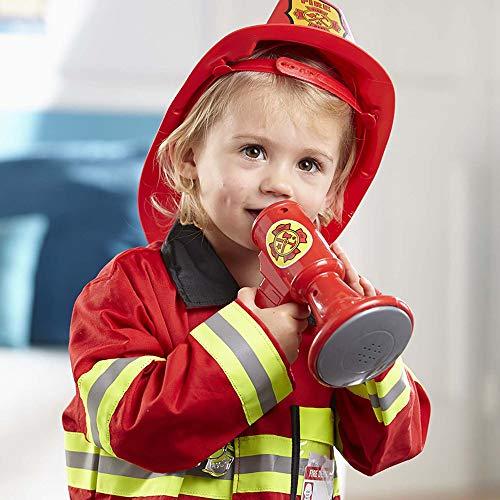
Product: Melissa & Doug Personalized Fire Chief Role Play Costume Dress-Up Set Costume
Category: Clothing, Shoes & Jewelry | Costumes & Accessories | Kids & Baby | Girls | Costumes
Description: Dress-up-and-play set with everything a child needs to look the Part, plus exciting accessories to Spur imaginative play.
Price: $30.29
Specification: ProductDimensions:15.8x4.2x22.5inches|ItemWeight:1.7pounds|ShippingWeight:1.7pounds(Viewshippingratesandpolicies)|DomesticShipping:ItemcanbeshippedwithinU.S.|InternationalShipping:ThisitemcanbeshippedtoselectcountriesoutsideoftheU.S.LearnMore|ASIN:B00H5DXADE|Itemmodelnumber:204834|Manufacturerrecommendedage:36months-5years